Shigatse railway station

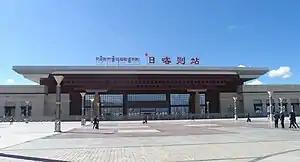

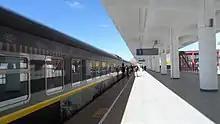
Shigatse railway station

Shigatse railway station, officially Xigazê, is a railway station in Shigatse, Tibet Autonomous Region, China. It lies in Jiacuoxiong Township, Samzhubzê District.